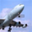
Label: airplane